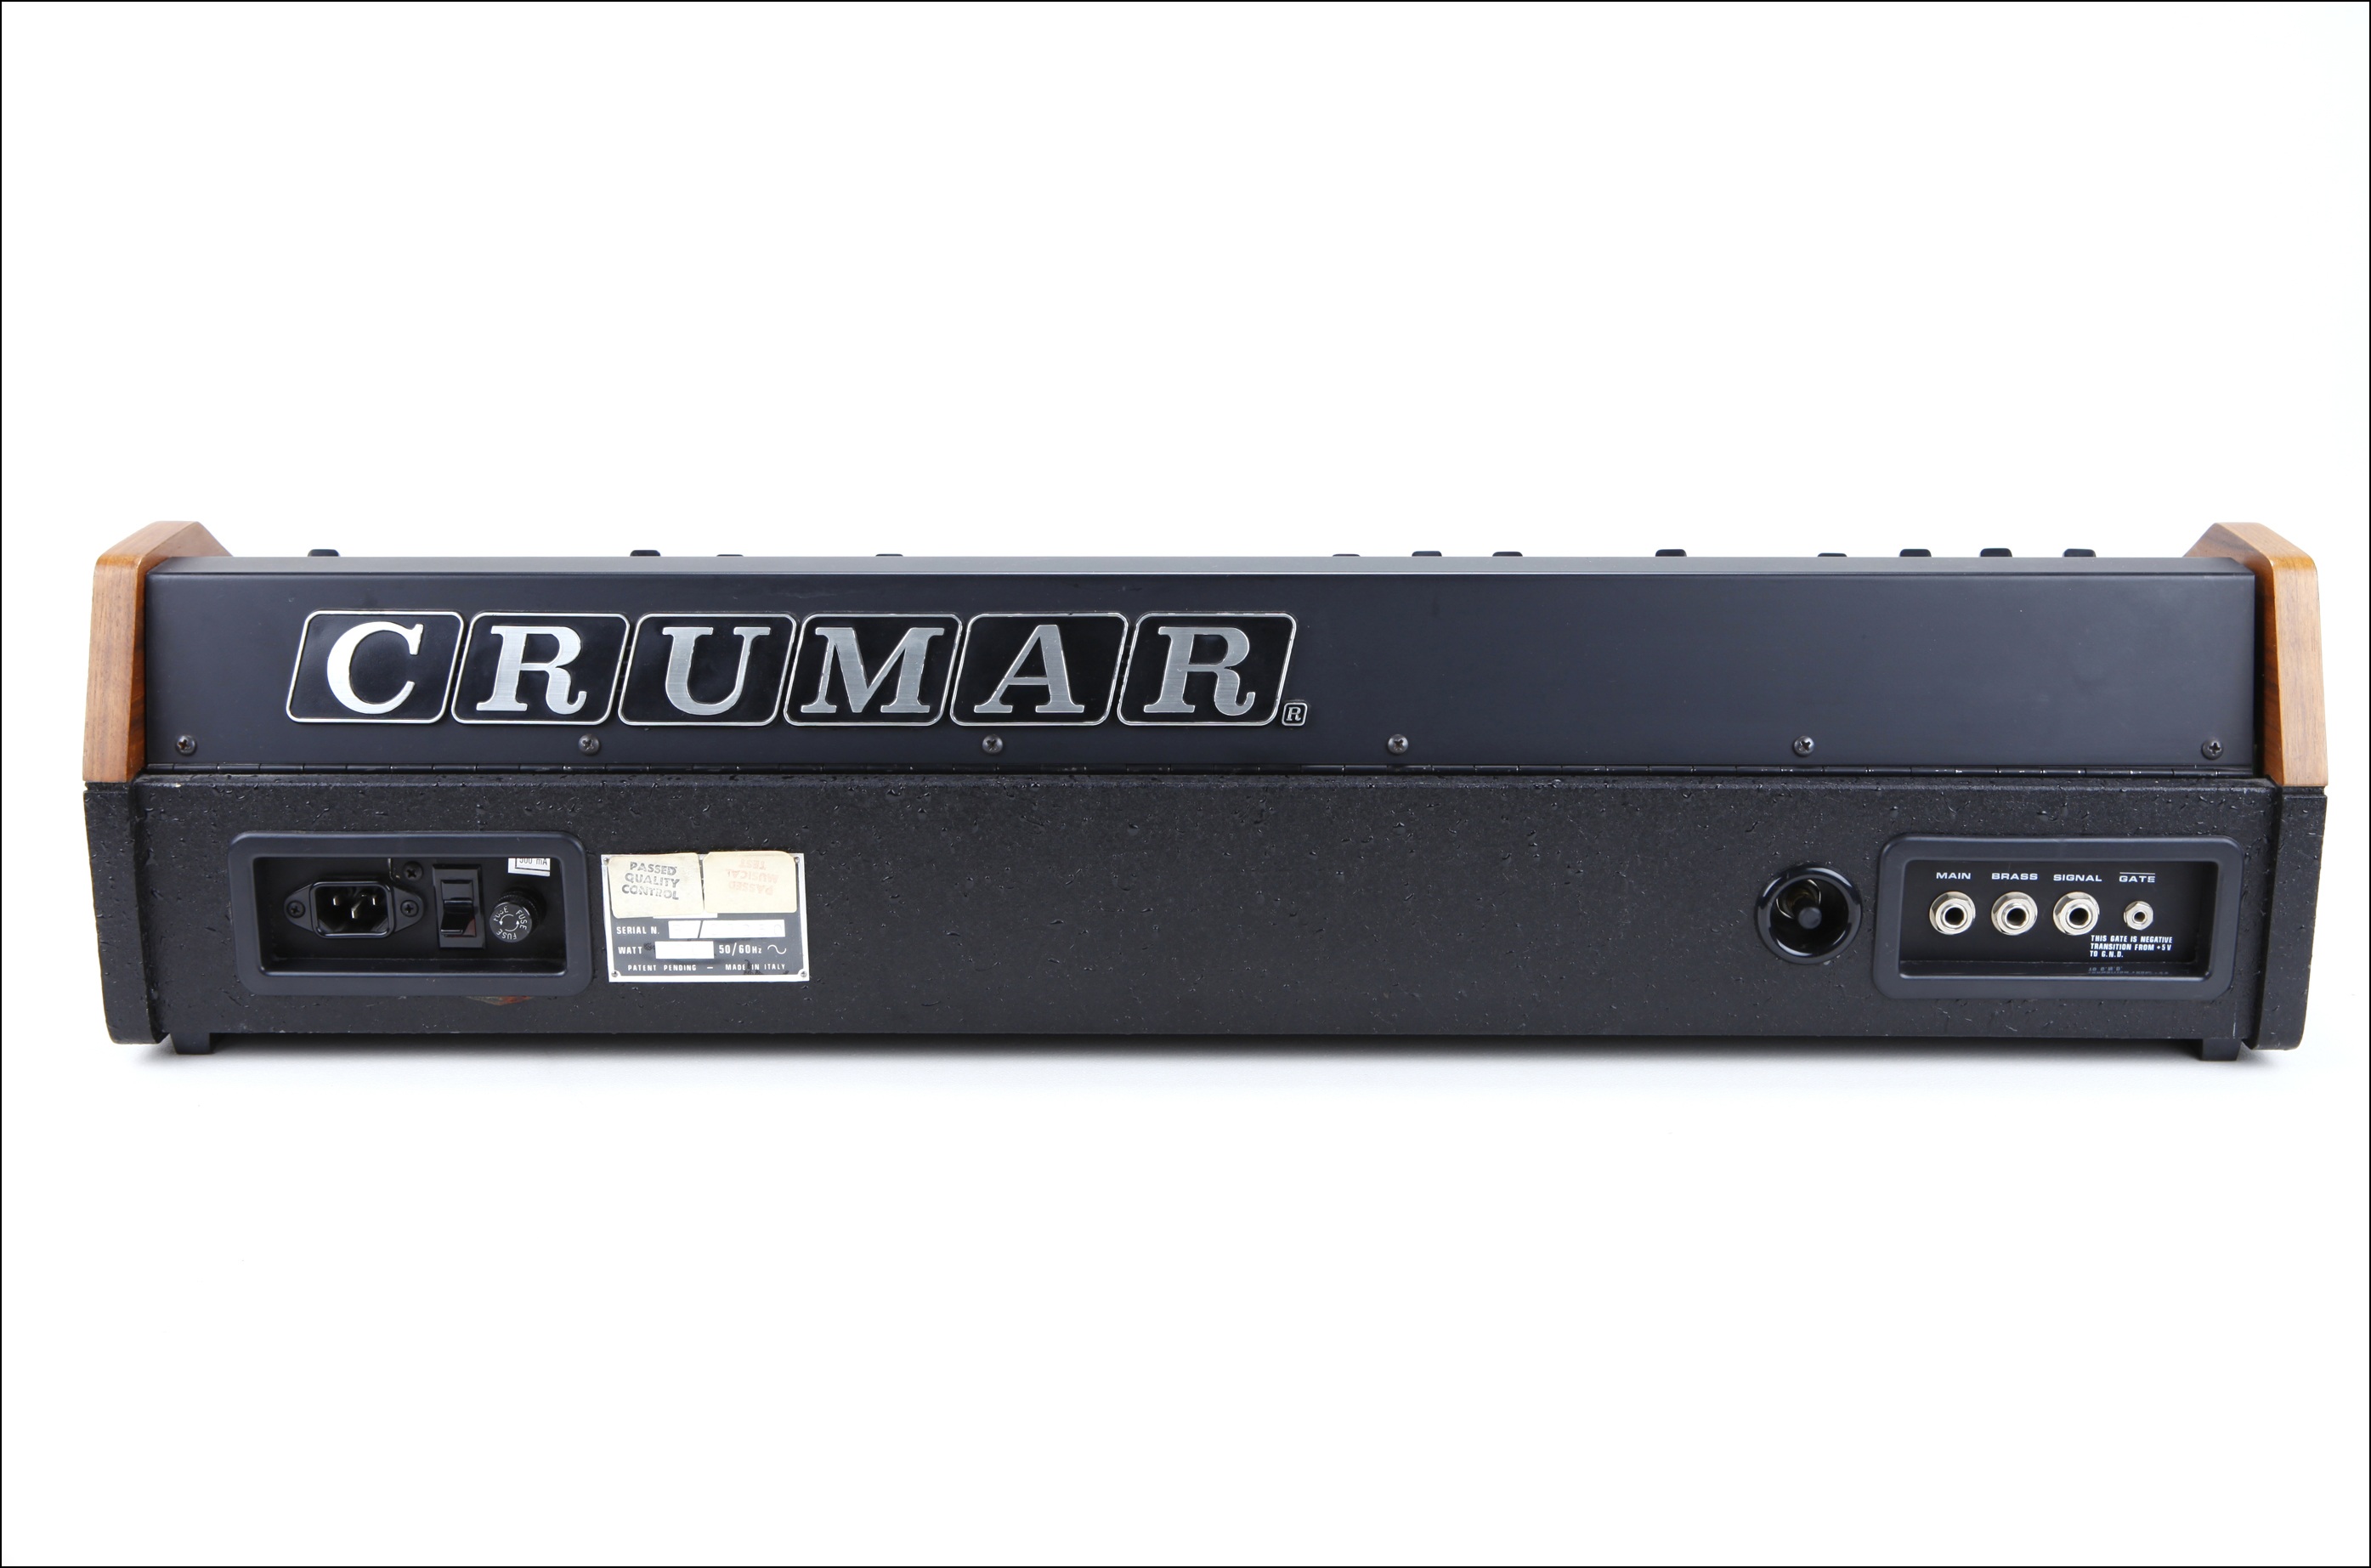
technology, analog, electronics, multimedia, modulator, vintage synthesizer, synth, crumar, crumar performer, radio receiver, electronic device, electronic instrument, electronics accessory, rf modulator